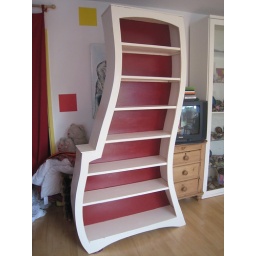
now in red and white